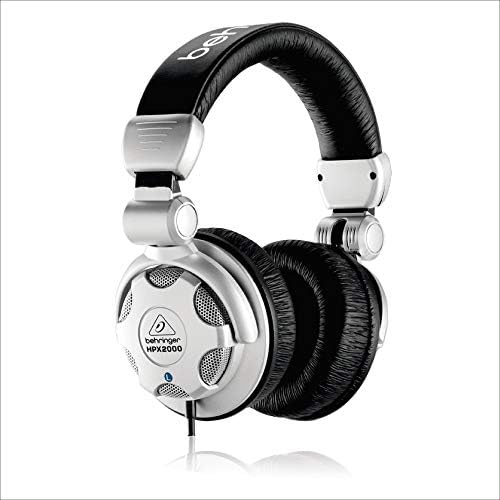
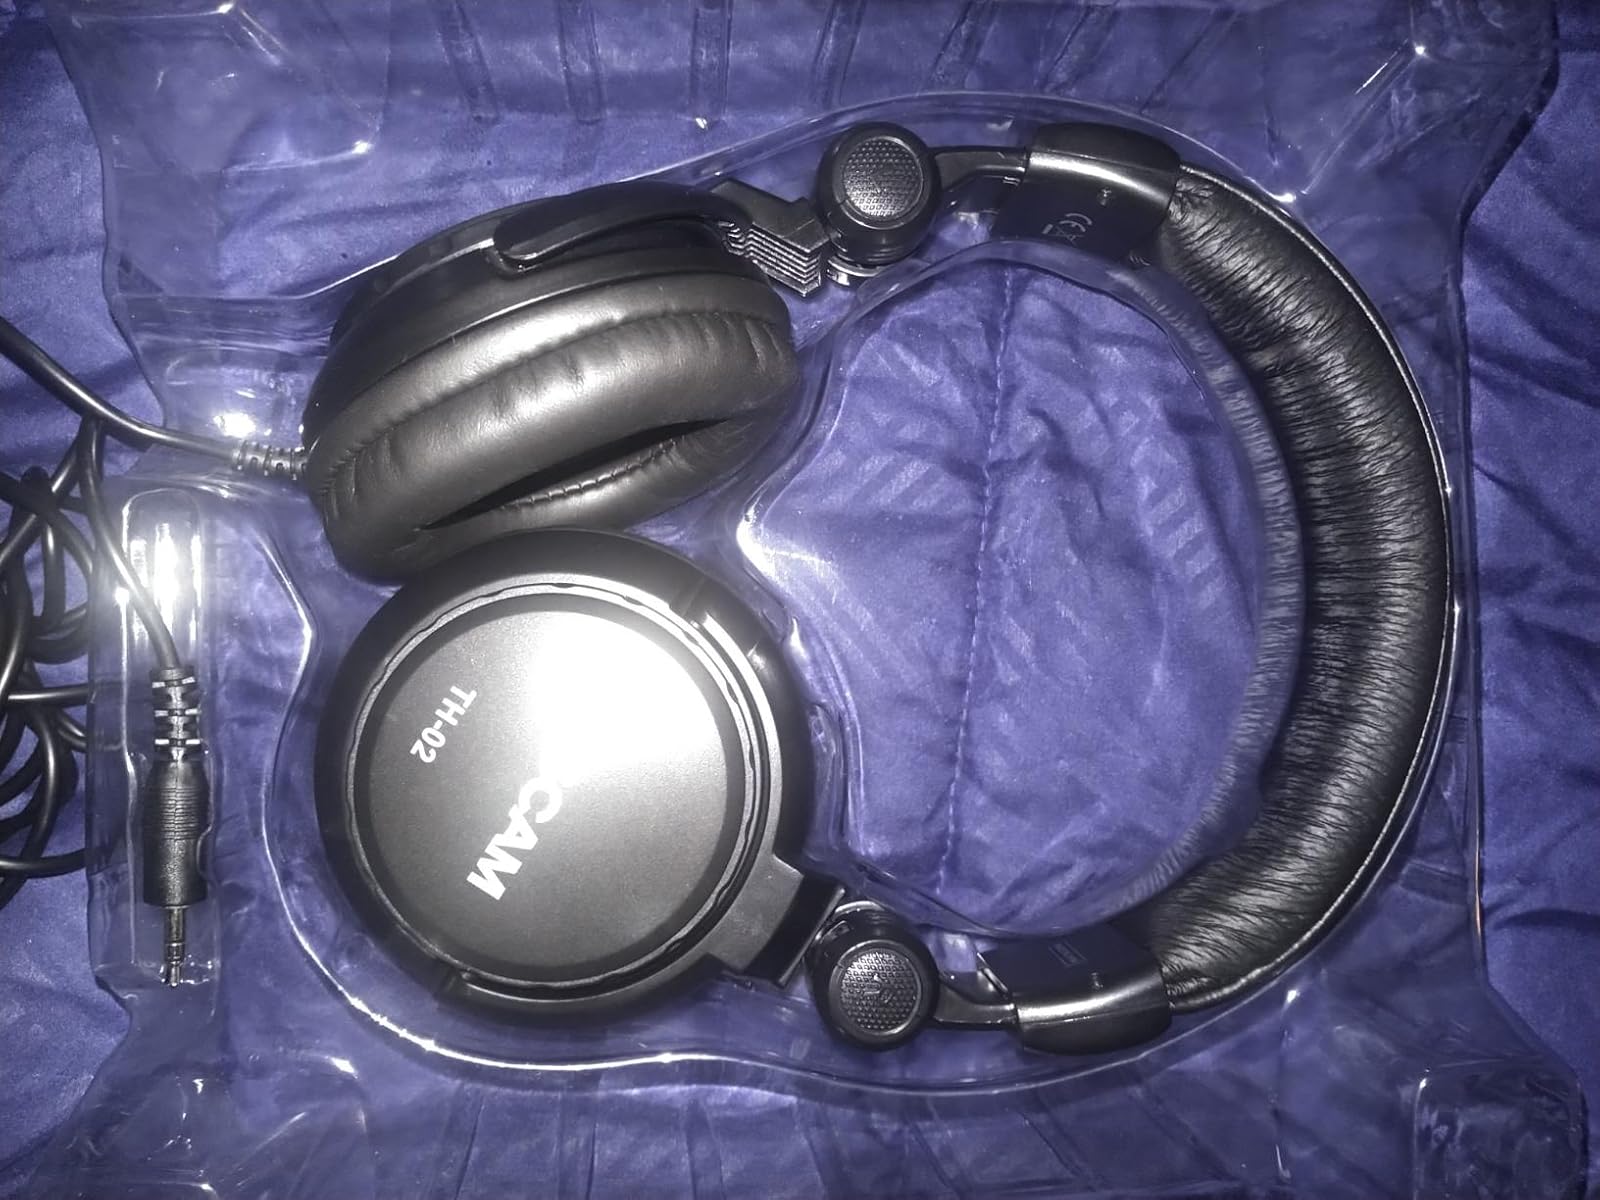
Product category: headphones
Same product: no